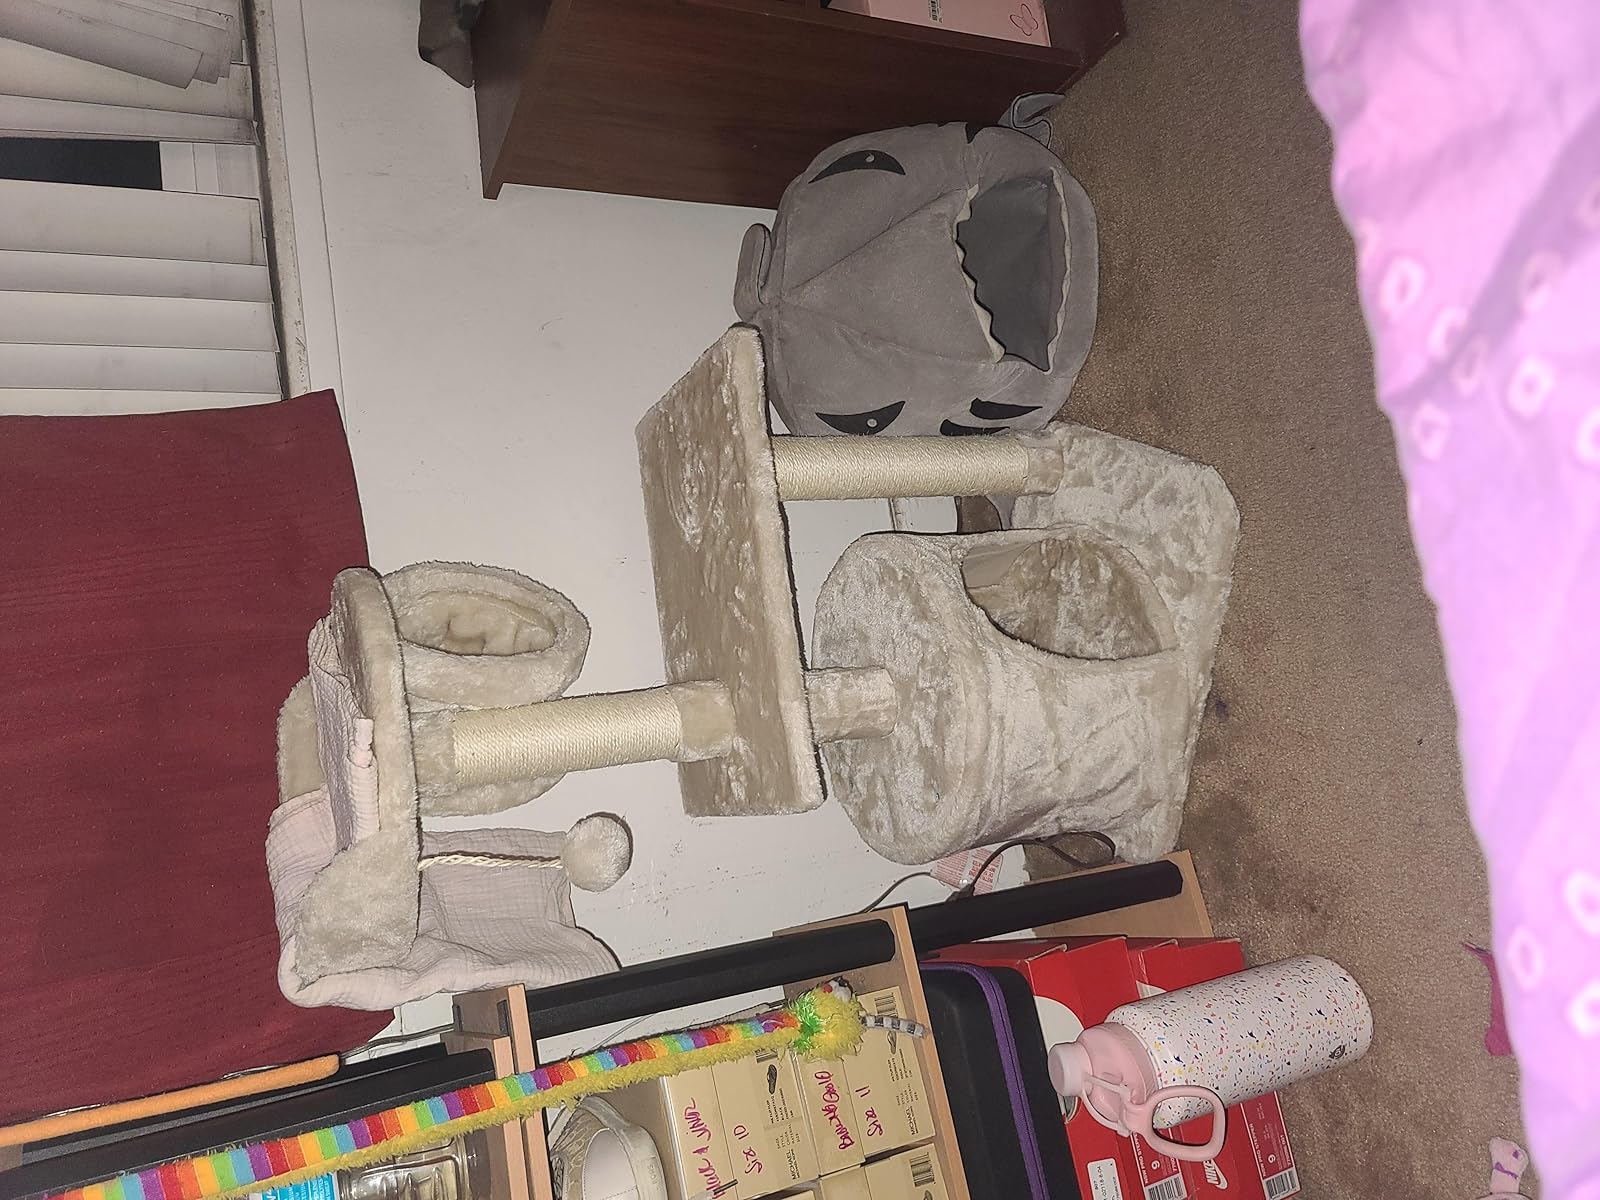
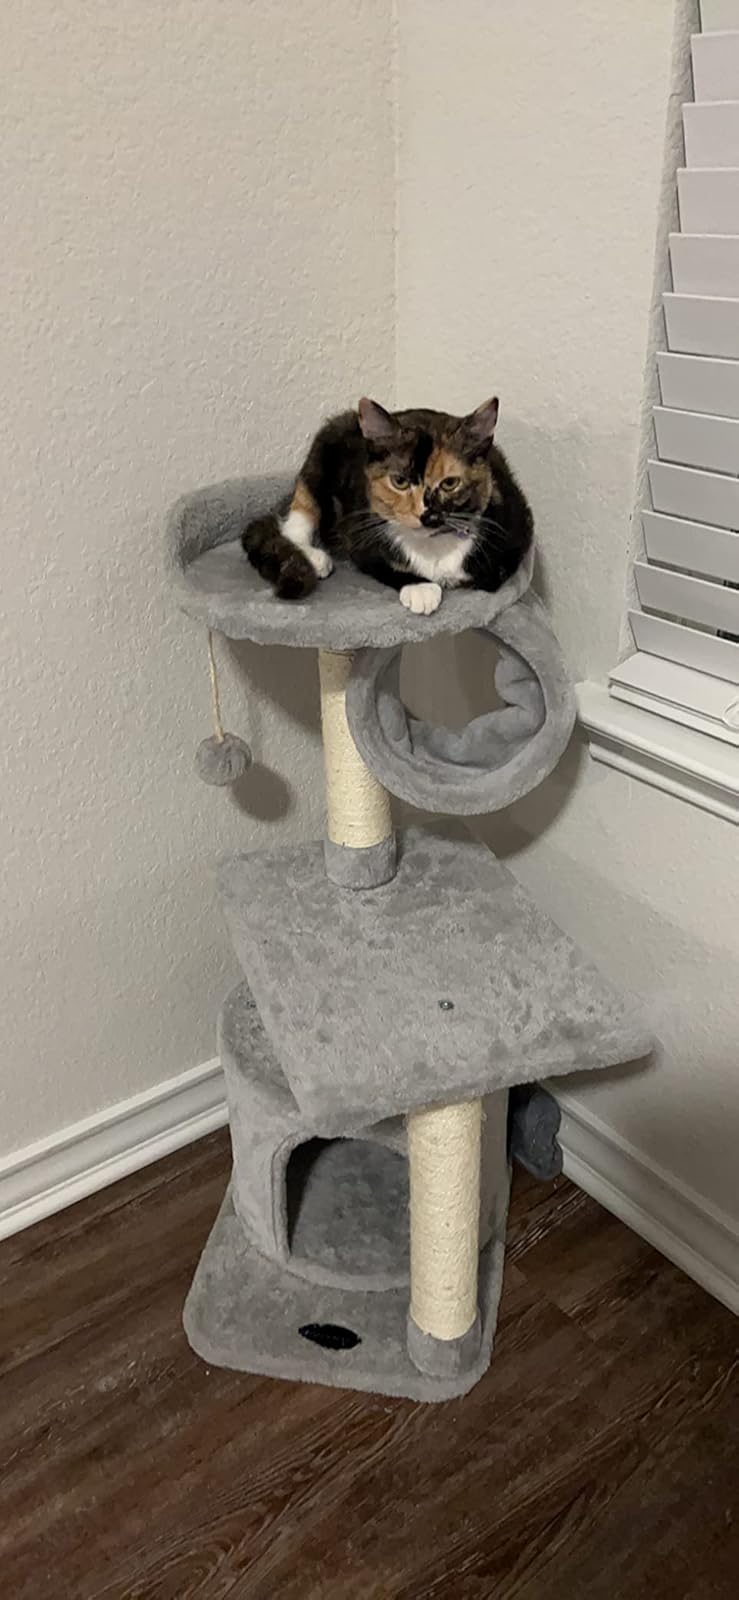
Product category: items_cat tree
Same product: yes